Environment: real
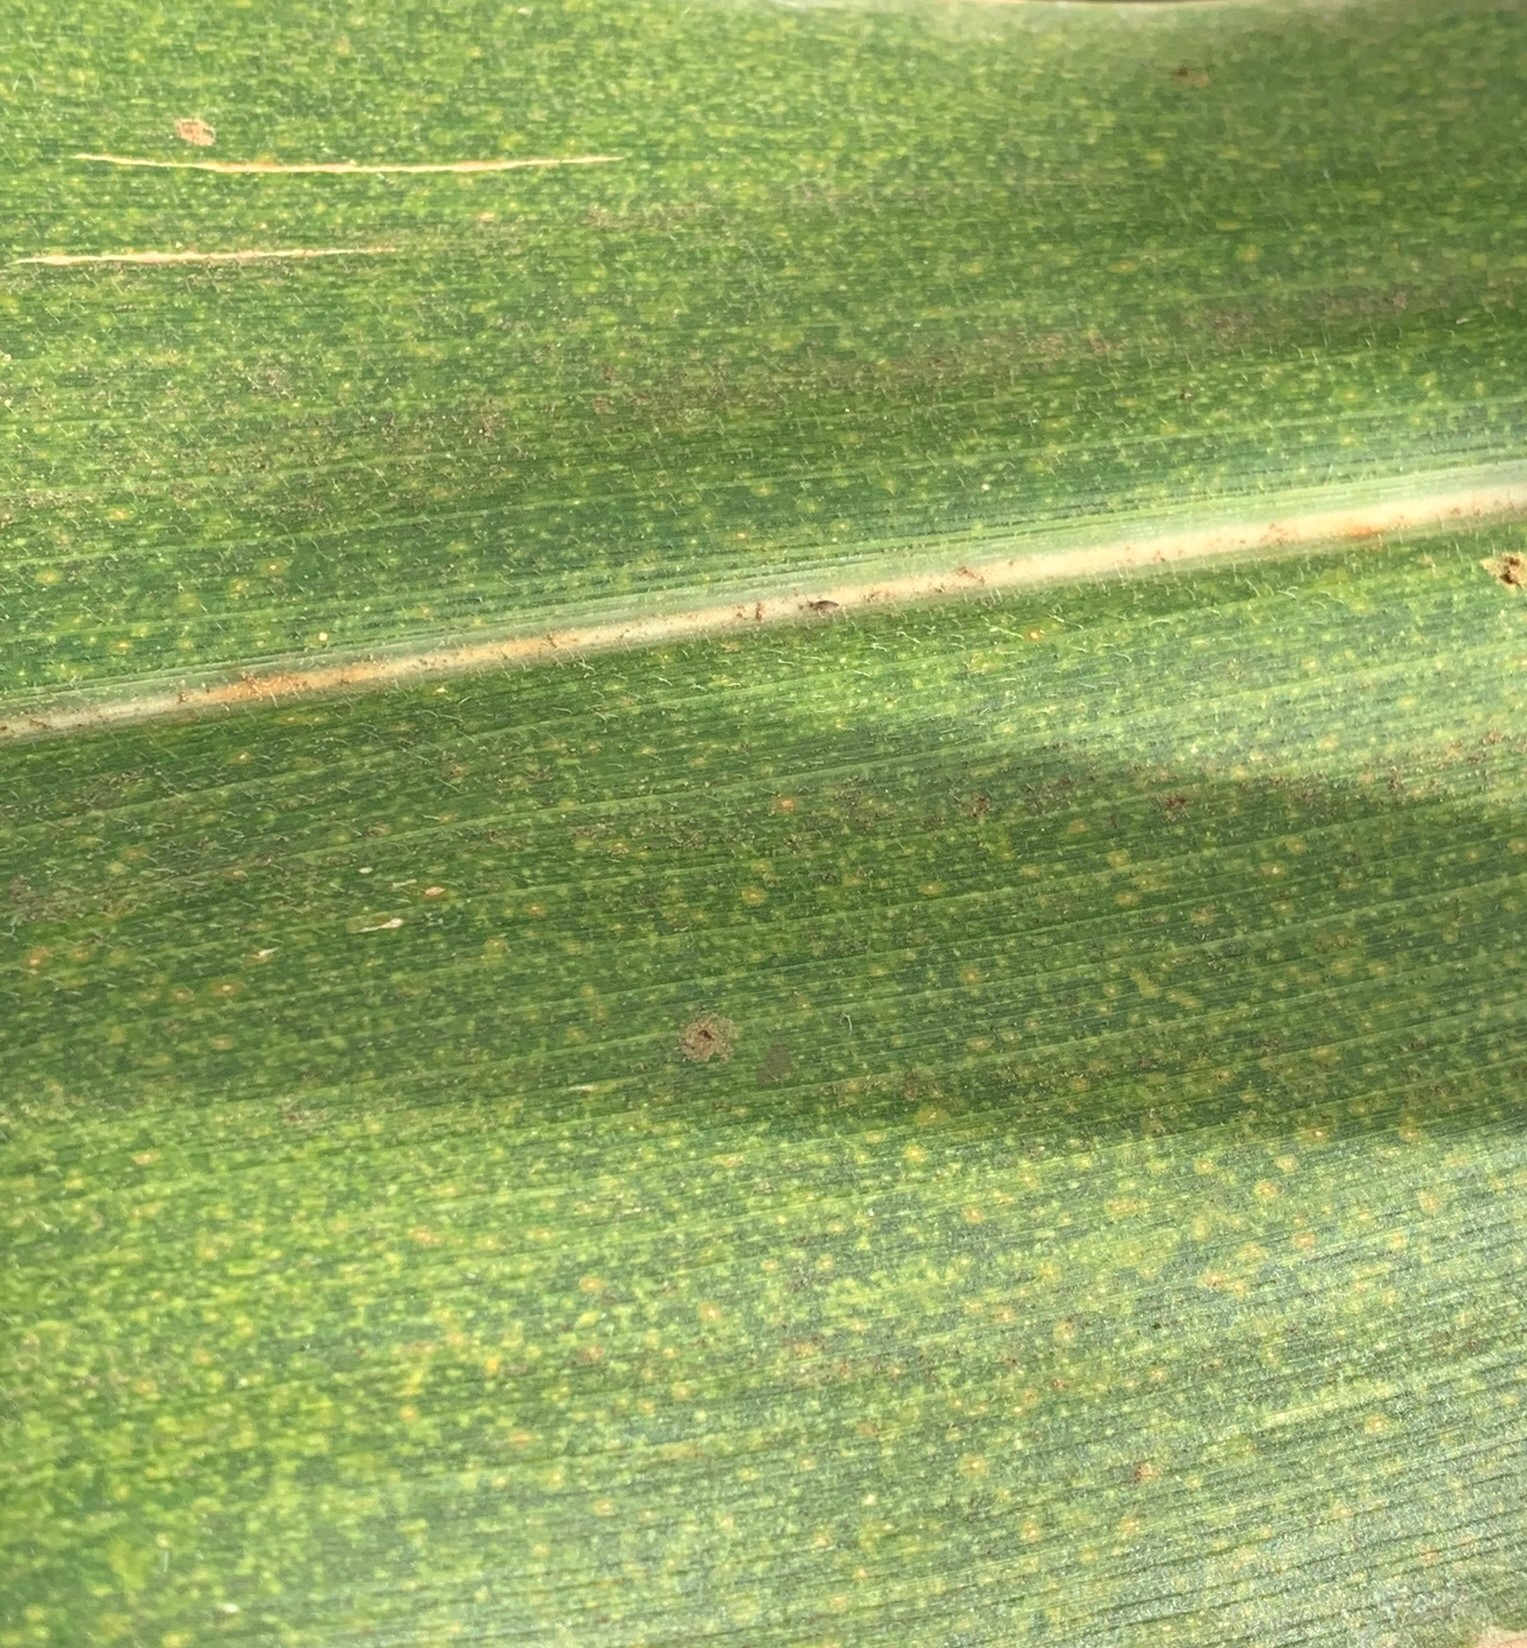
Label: lethal_necrosis